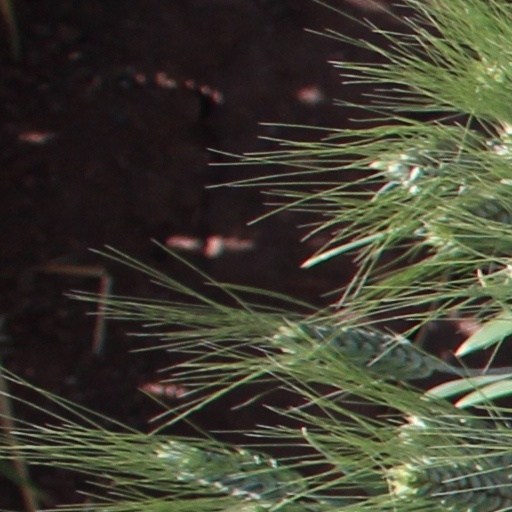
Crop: wheat